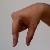
The image shows a hand gesture representing the letter 'Q' in Indian Sign Language.